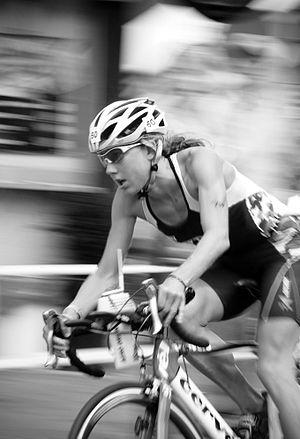
Chrissie Wellington est le diminutif de Christine Ann Wellington née le 18 février 1977 à Bury St Edmunds en Grande-Bretagne, triathlète professionnelle, quadruple championne du monde d'Ironman, en 2007, 2008, 2009 et 2011.